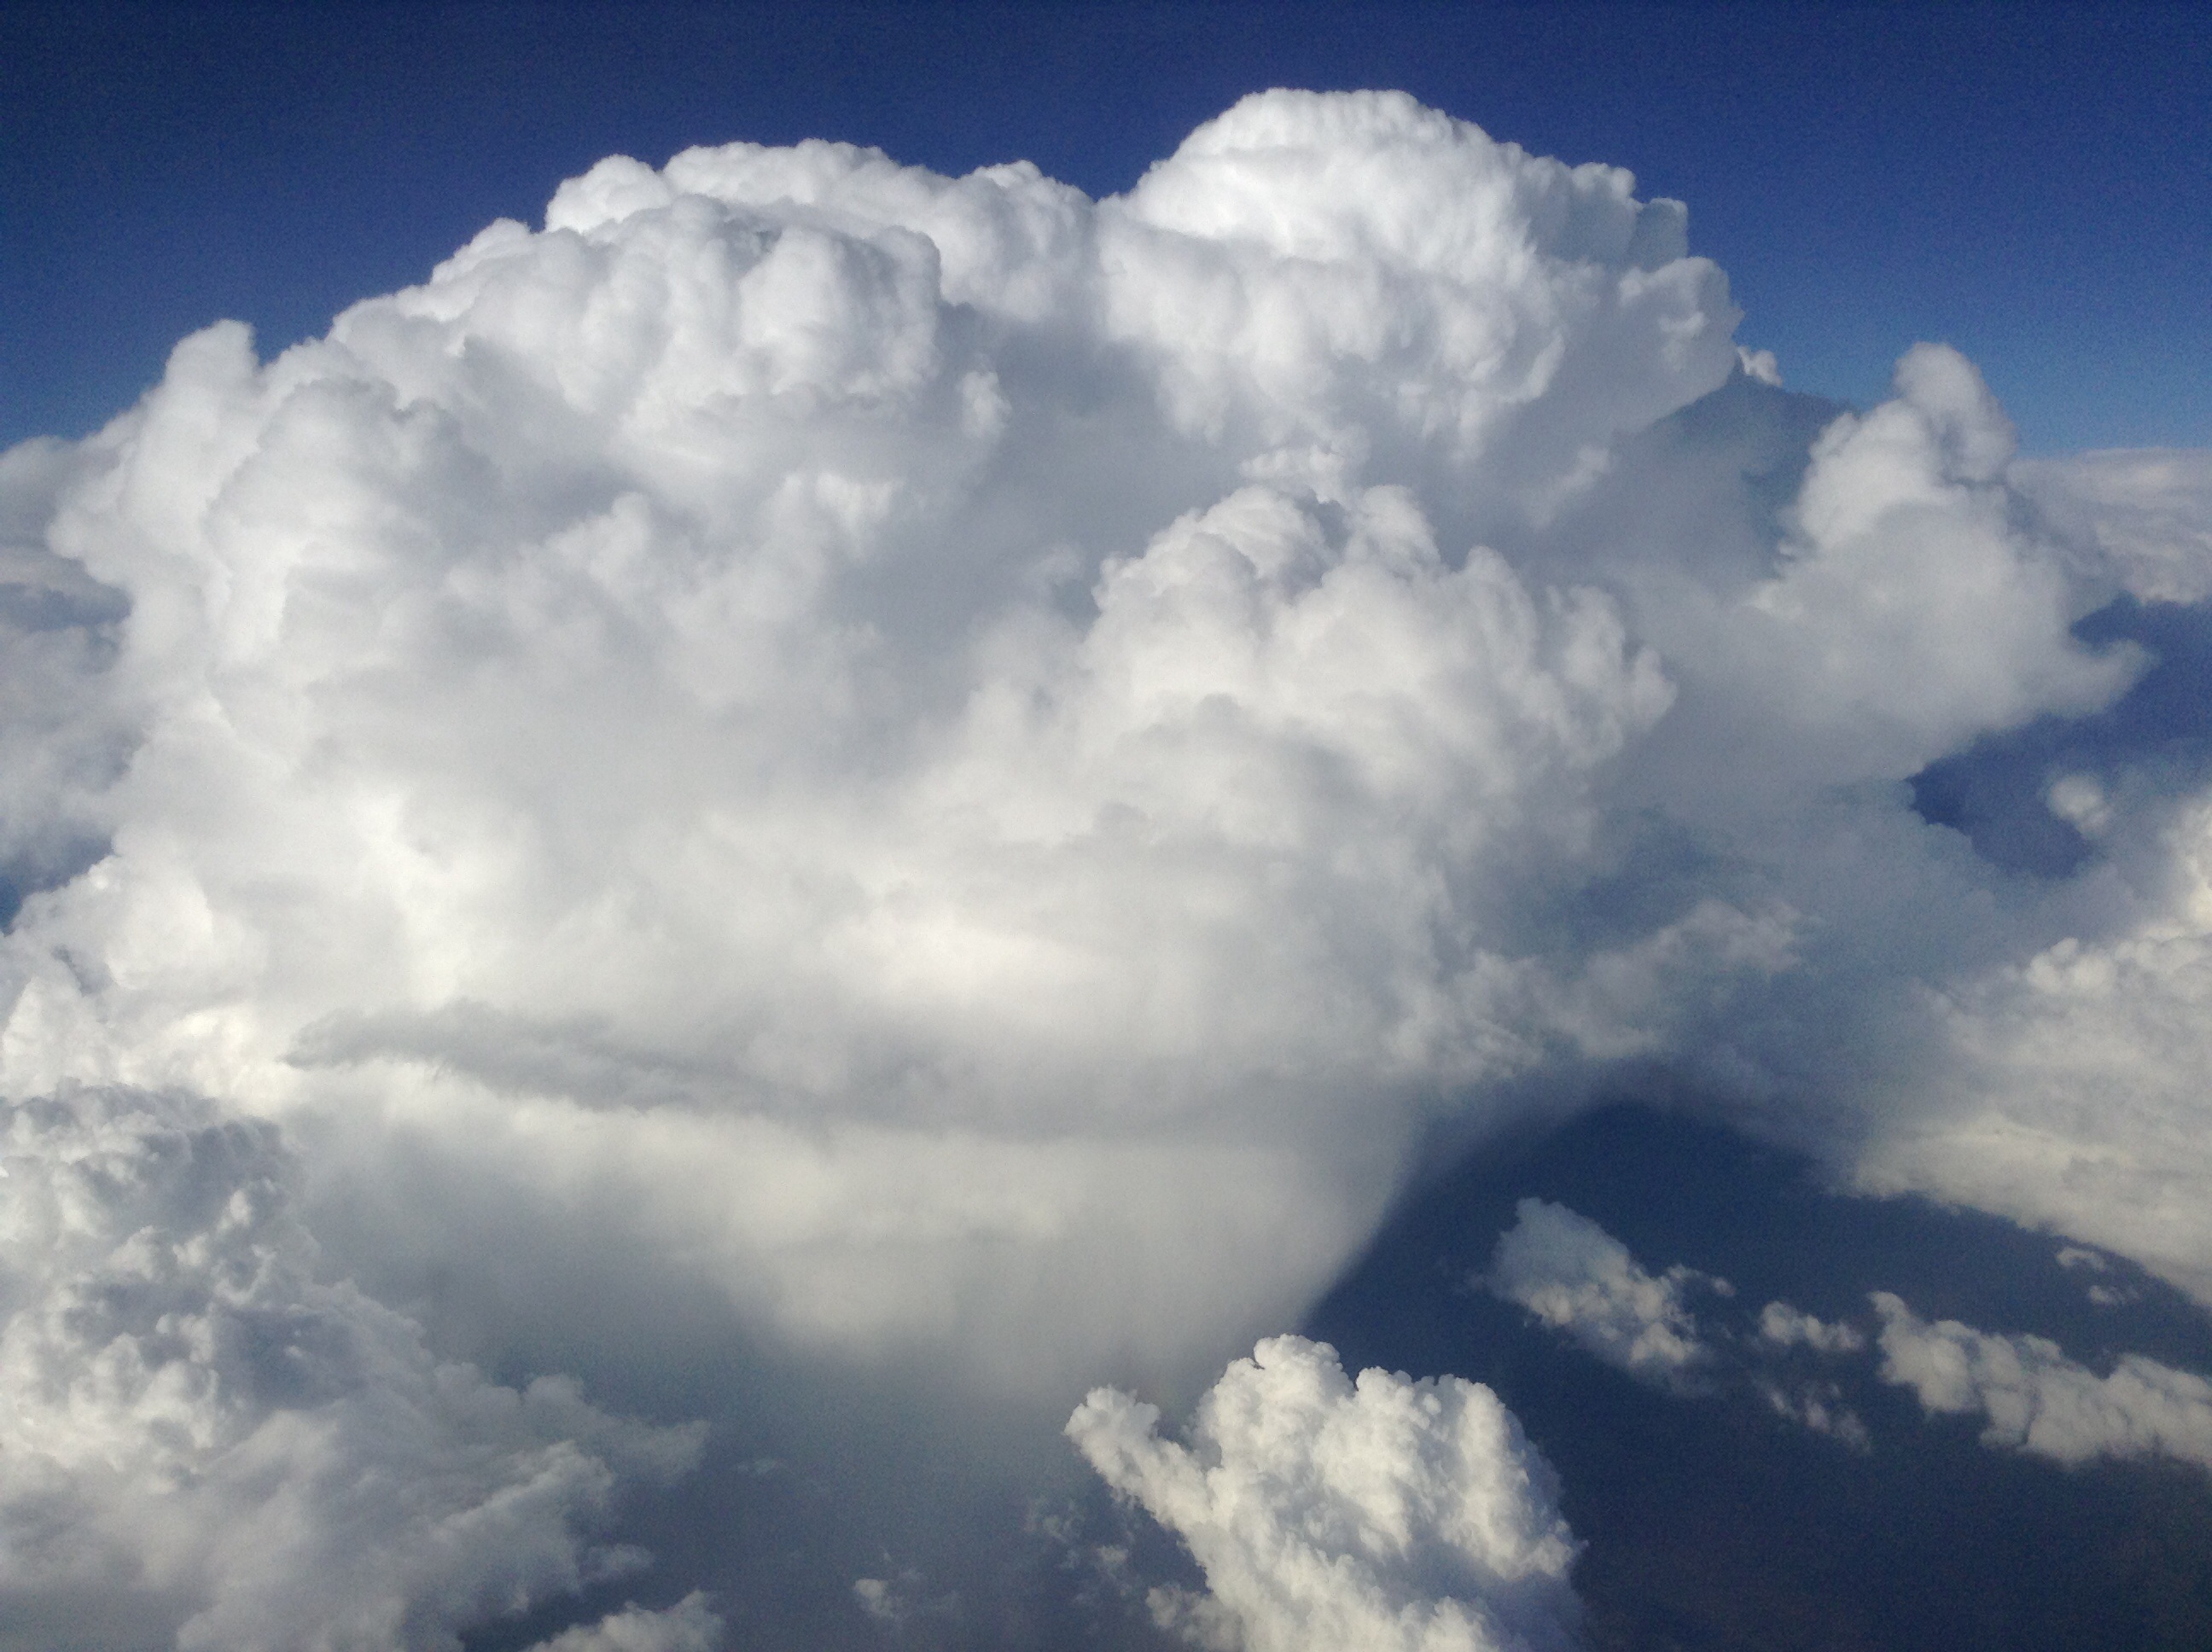
cloud, sky, atmosphere, daytime, weather, cumulus, blue, meteorological phenomenon, atmosphere of earth